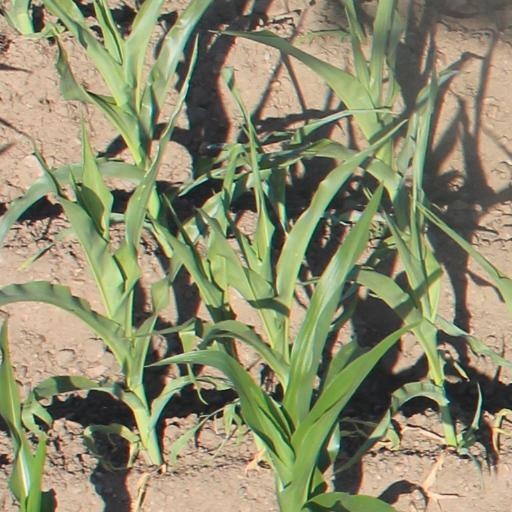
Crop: maize; corn